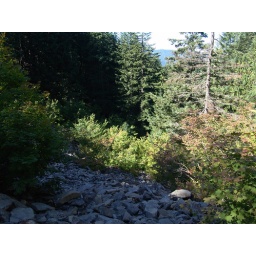
Hike to and/or around mirror lake